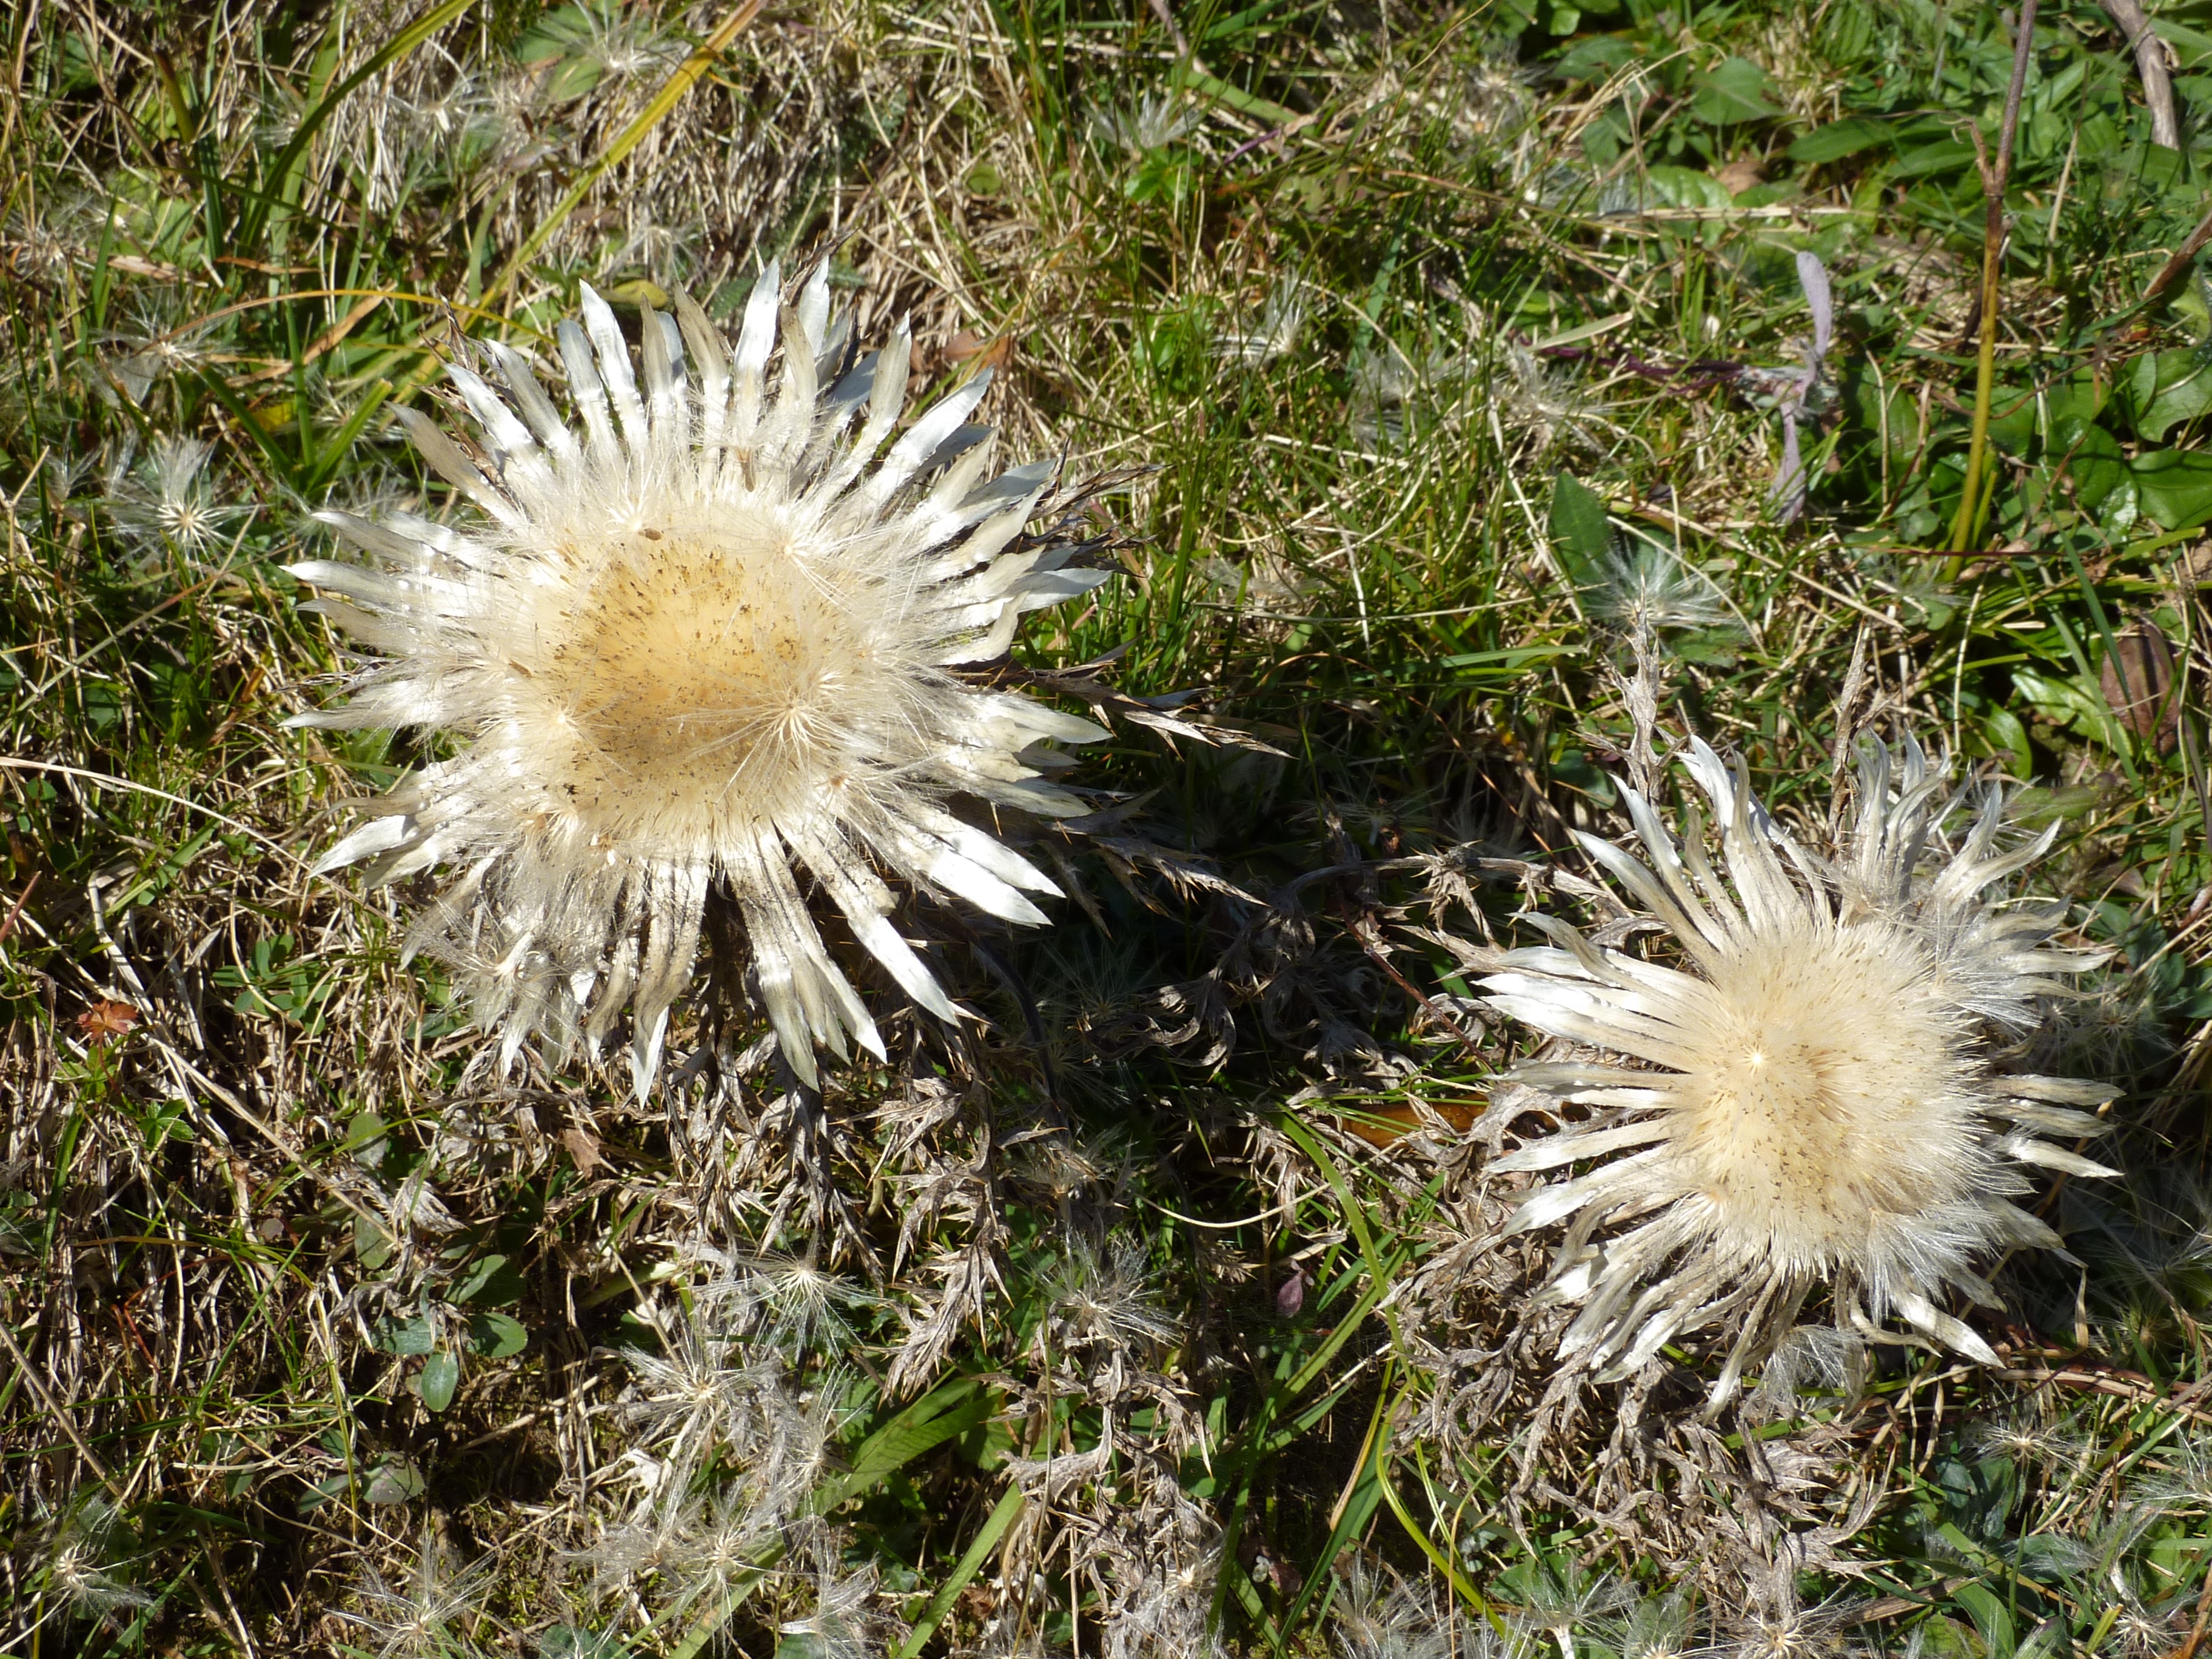
nature, grass, plant, dandelion, flower, botany, flora, fauna, wild flower, wildflower, dry flower, thistles, thistle, flowering plant, daisy family, grass family, land plant, thorns spines and prickles